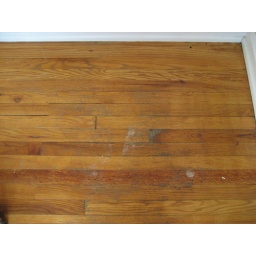
water damage discoloration and warping by window to left of fireplace